Martha Loftin Wilson

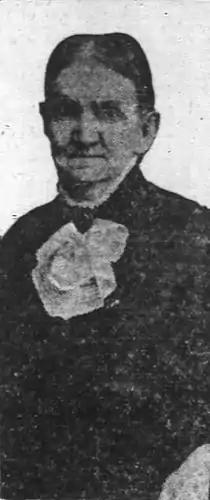
1919

Wilson had been a member of the Second Baptist church from early childhood, and was always connected with the institutions of the denomination. She died June 11, 1919, in Atlanta, and was buried in that city's Oakland Cemetery. She was survived by her daughter and three of her five sons.